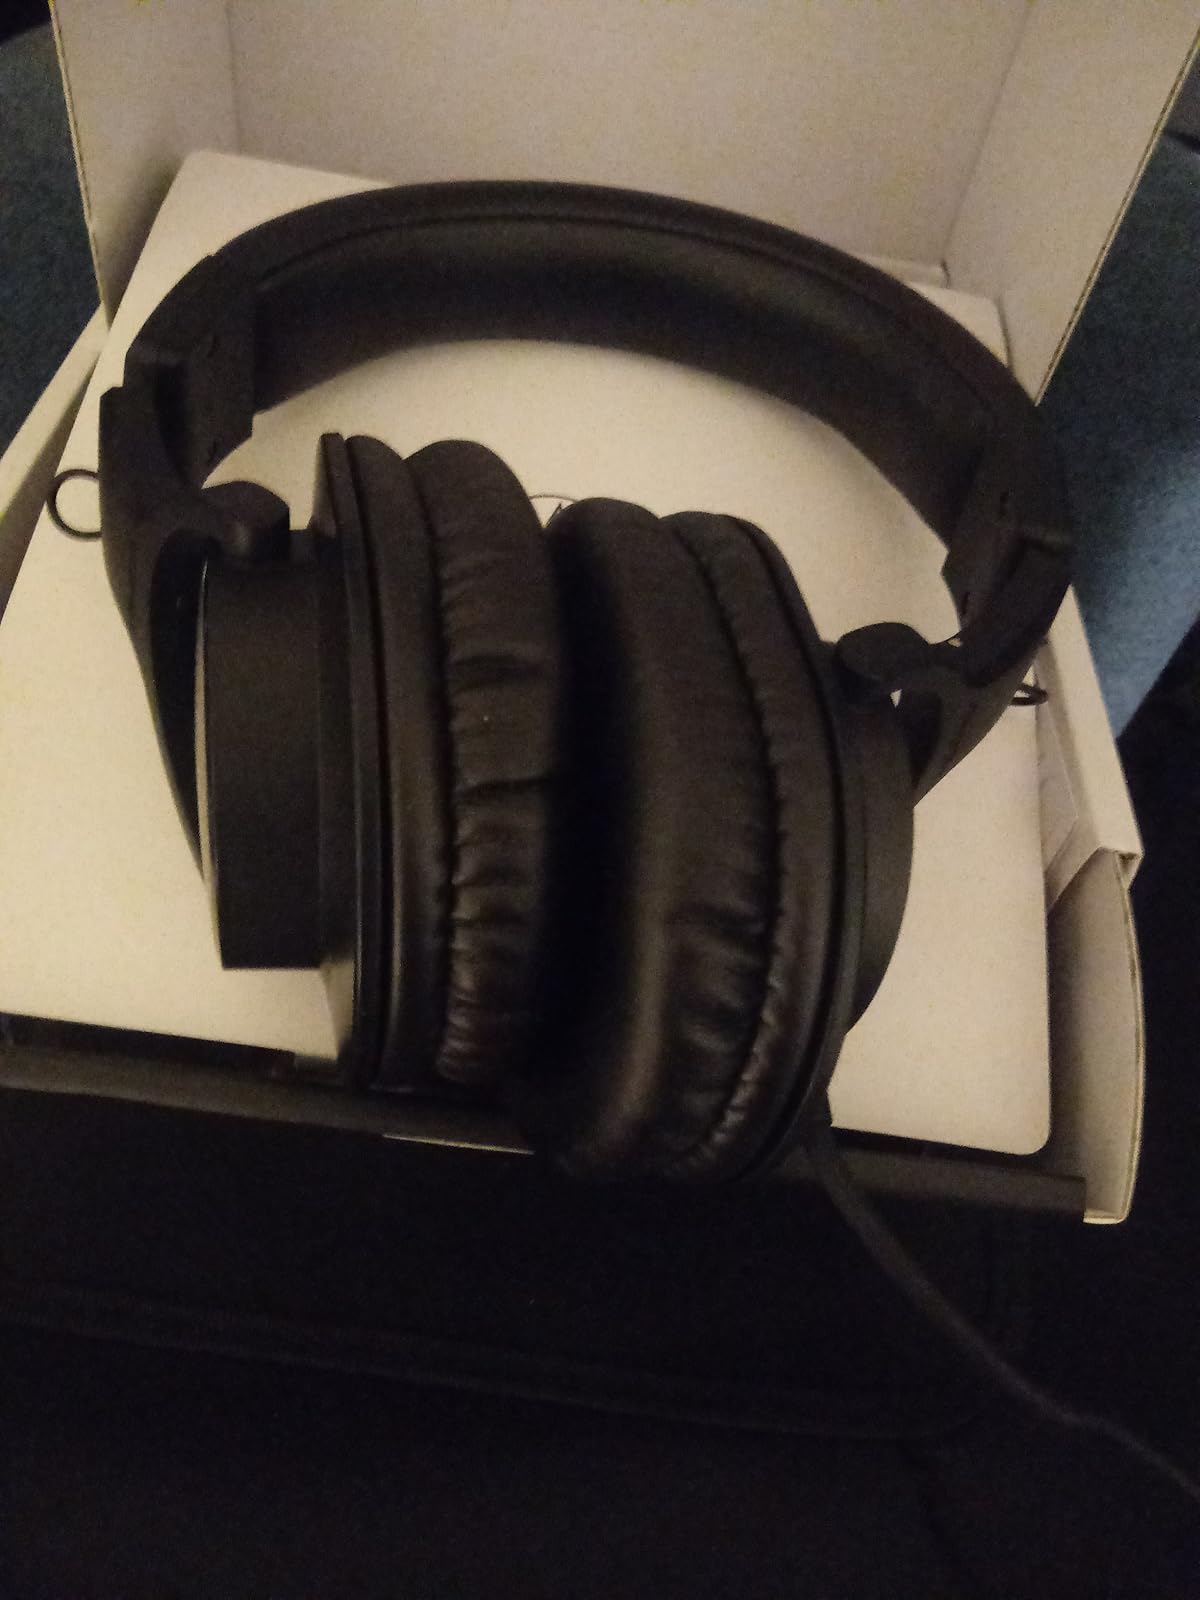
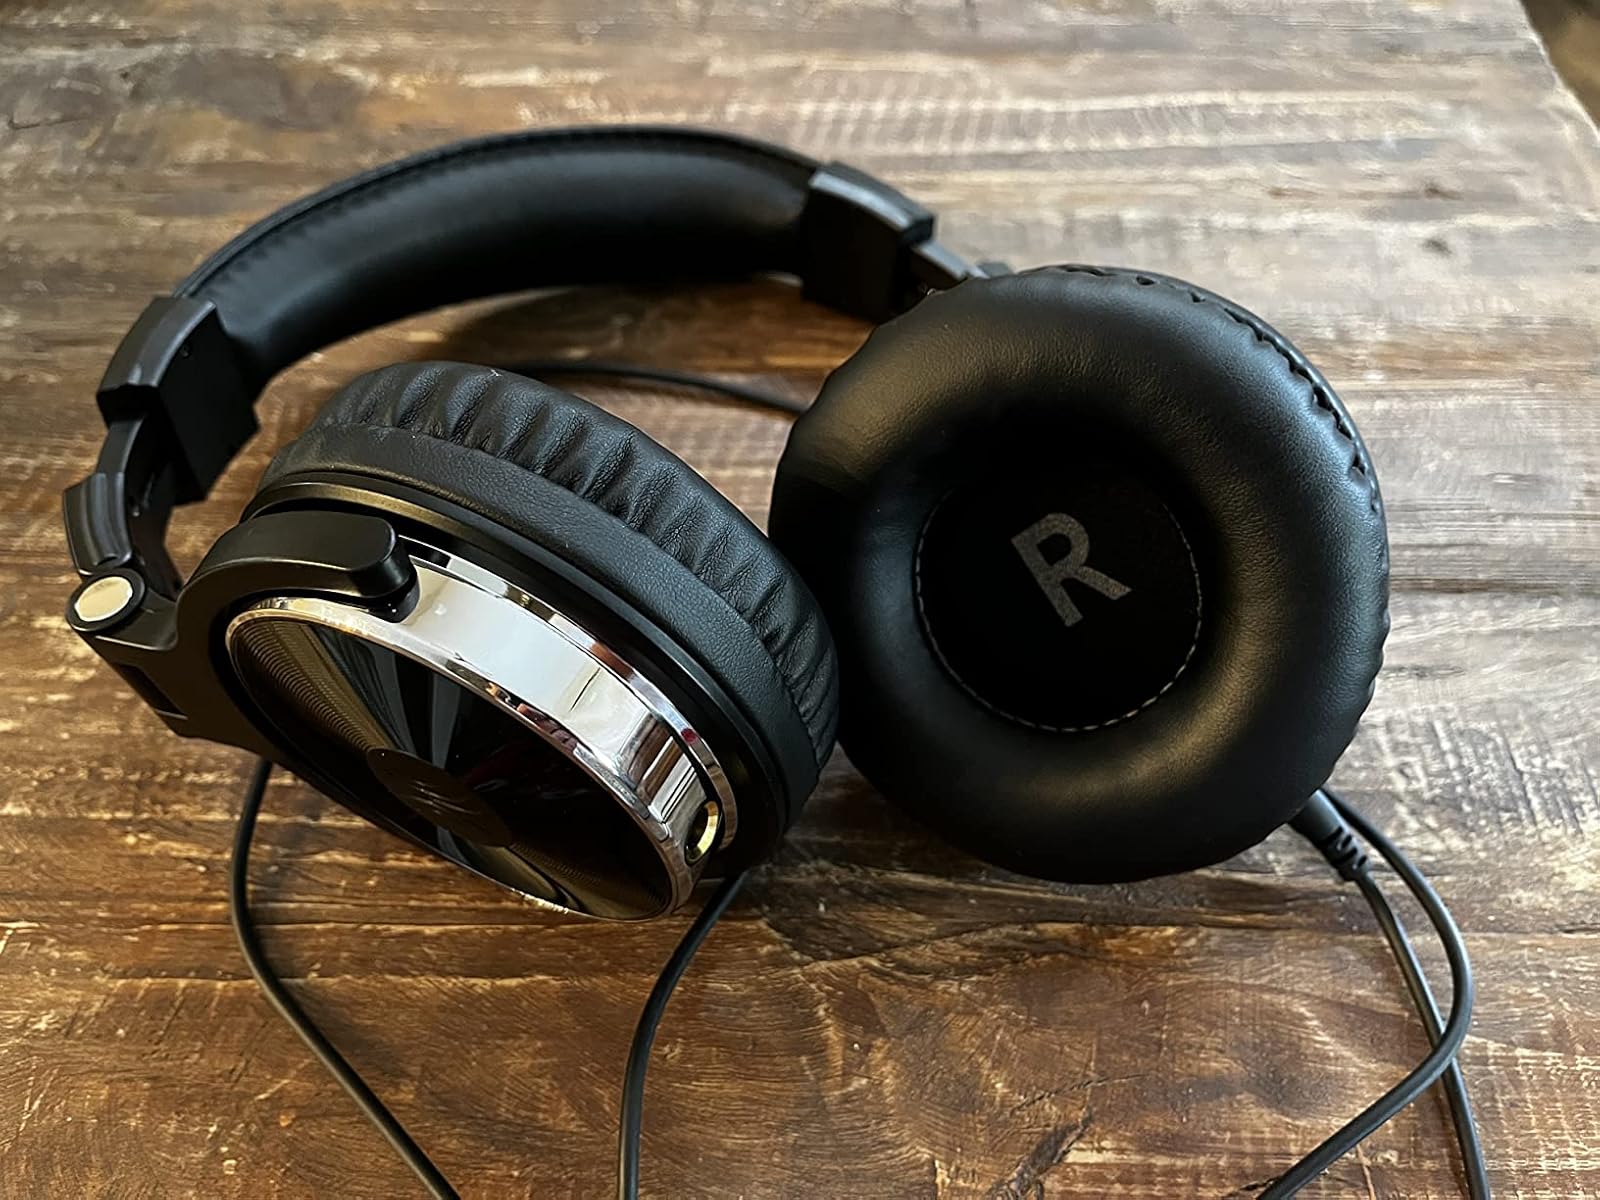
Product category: headphones
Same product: no